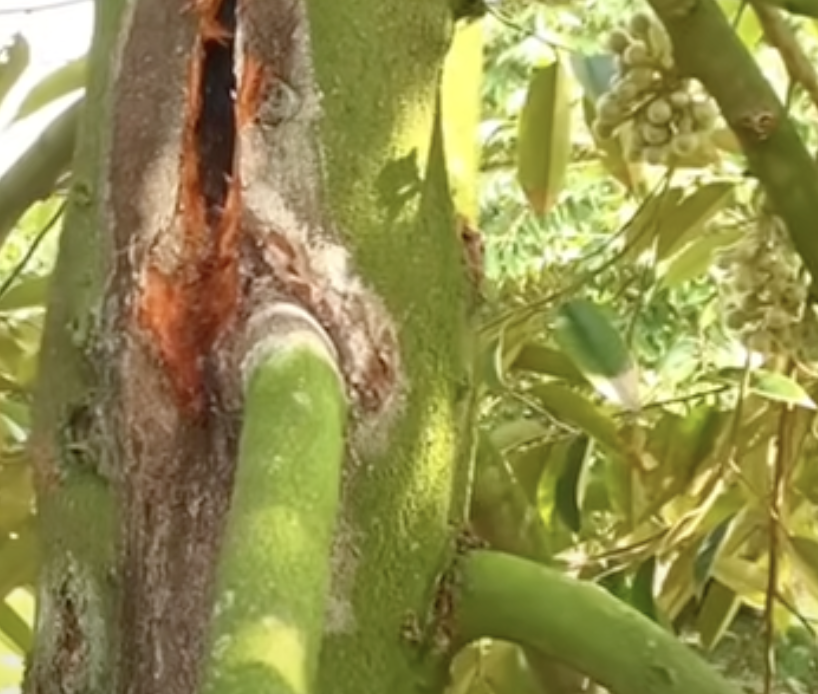
Label: stem_cracking_ gummosis